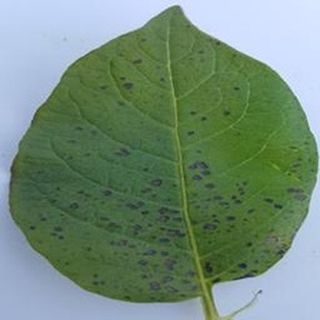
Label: potato_early_blight